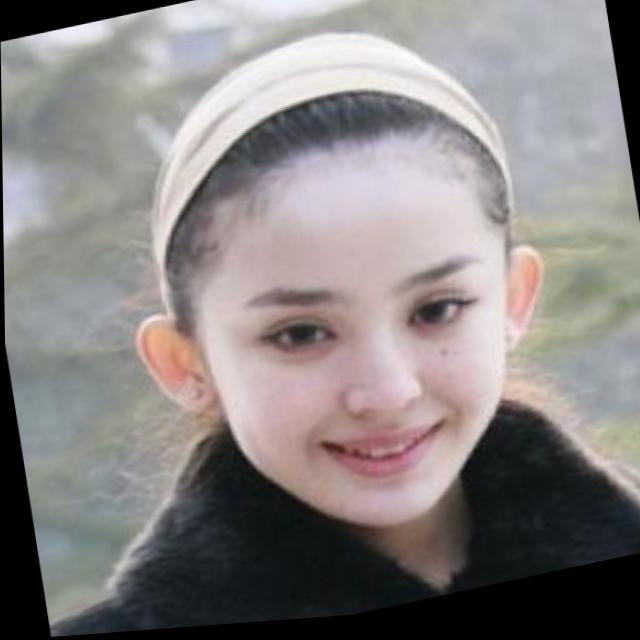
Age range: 21-44